Bettina Rheims

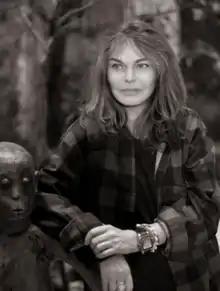
Rheims in 2004

Bettina Rheims was born in Neuilly-sur-Seine. Her photographic career began in 1978, when she took a series of photos of a group of strip-tease artists and acrobats, which would lead to her first exhibitions. This work would unveil Bettina Rheims' favourite subject, the female model, to which she would frequently return during her career. The 1980s provided Bettina Rheims with the opportunity to take several portraits of both famous and unknown women, resulting in the publication of "Female Trouble" (1989).